William Hamilton Merritt

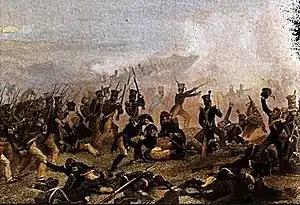
Battle of Lundy's Lane, where Merritt was captured by the invading Americans

Just before the War of 1812, he sold his interest in the store and returned to his family's farm on the creek. During the war, he joined the Second Lincoln Militia, stationed at Chippawa. He was a captain and leader of the volunteer dragoons throughout the war. During constant patrols along the Niagara River, an idea came to him for a canal to by-pass the Niagara Falls. He was captured during Battle of Lundy's Lane in July 1814 and held prisoner of war in Massachusetts until March 1815. After his release, while travelling back to Upper Canada, he stopped in Mayville, New York, to marry Catharine Prendergast, whose family had lived in St. Catharines before the war.